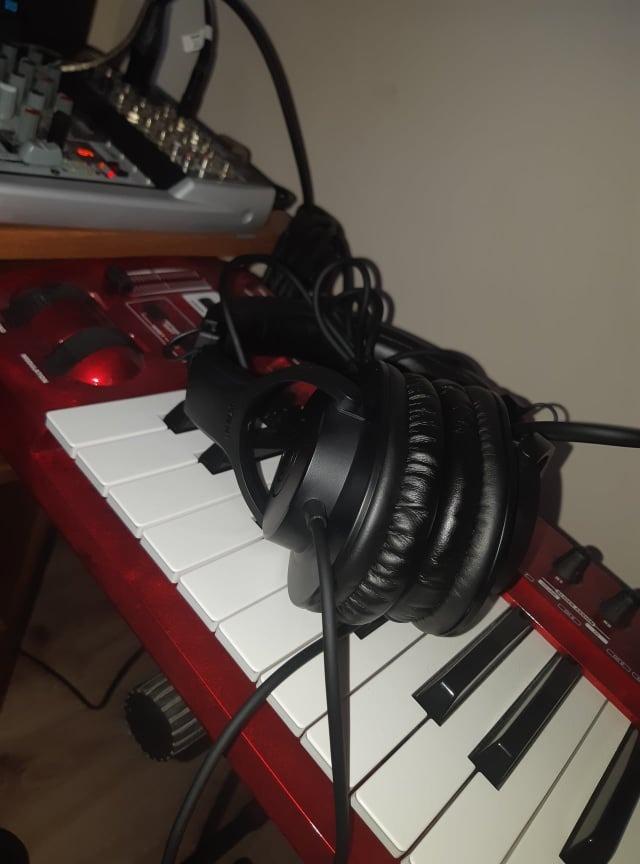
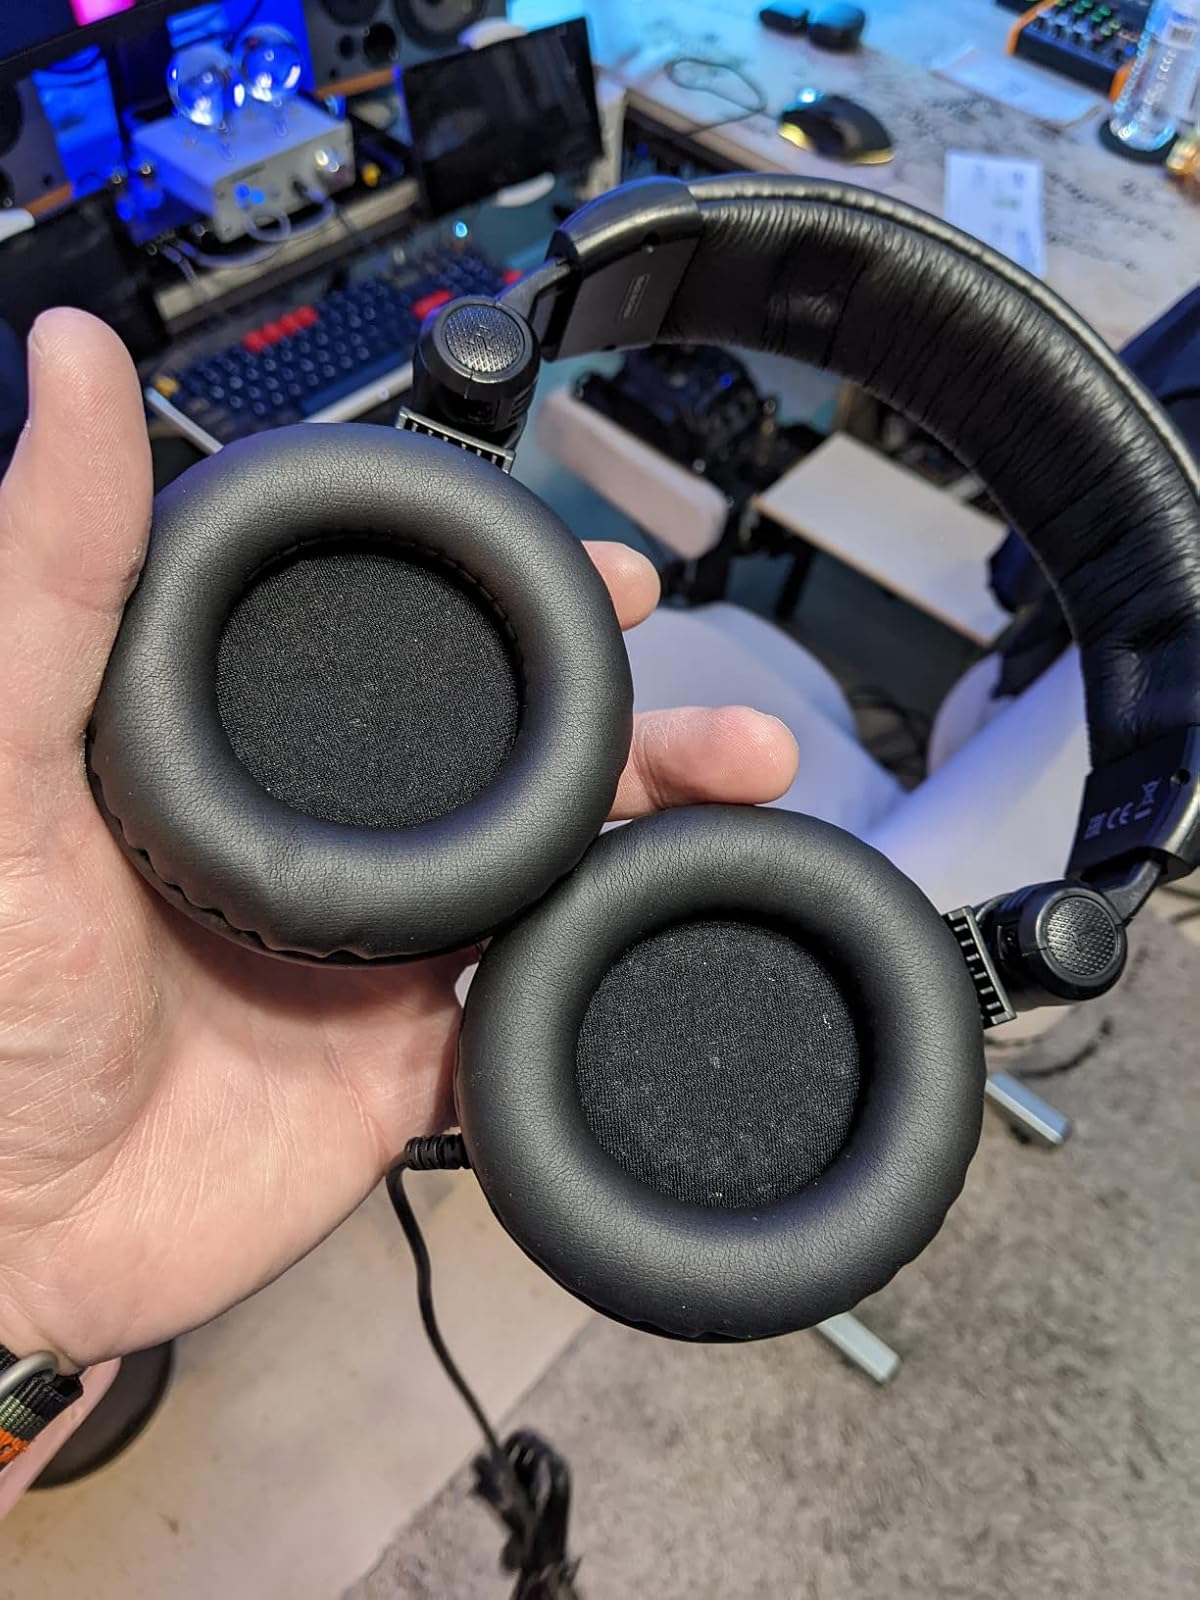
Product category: headphones
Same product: no